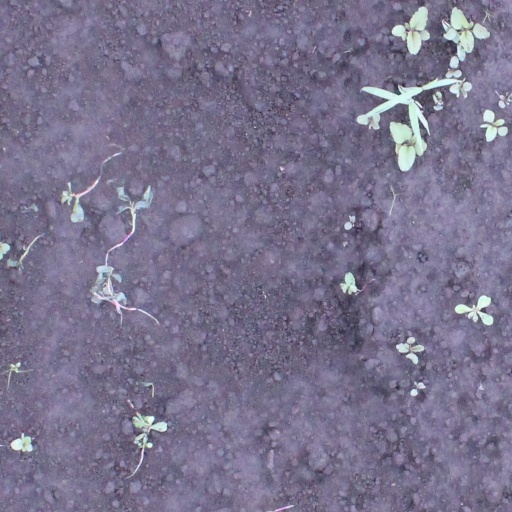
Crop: soybean